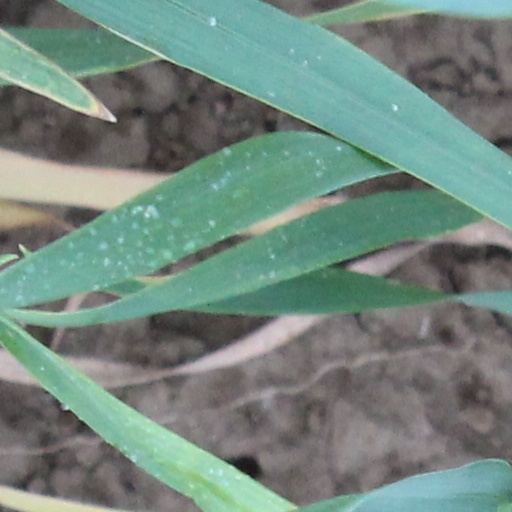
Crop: wheat